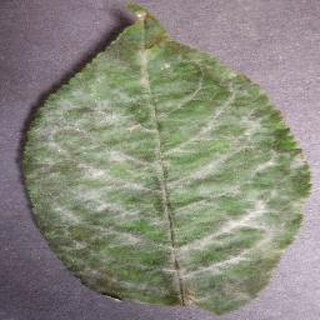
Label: cherry_powdery_mildew